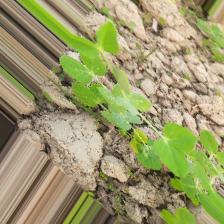
Label: Powdery Mildew